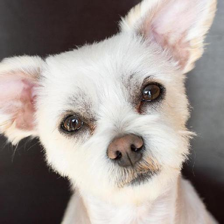
Label: animals